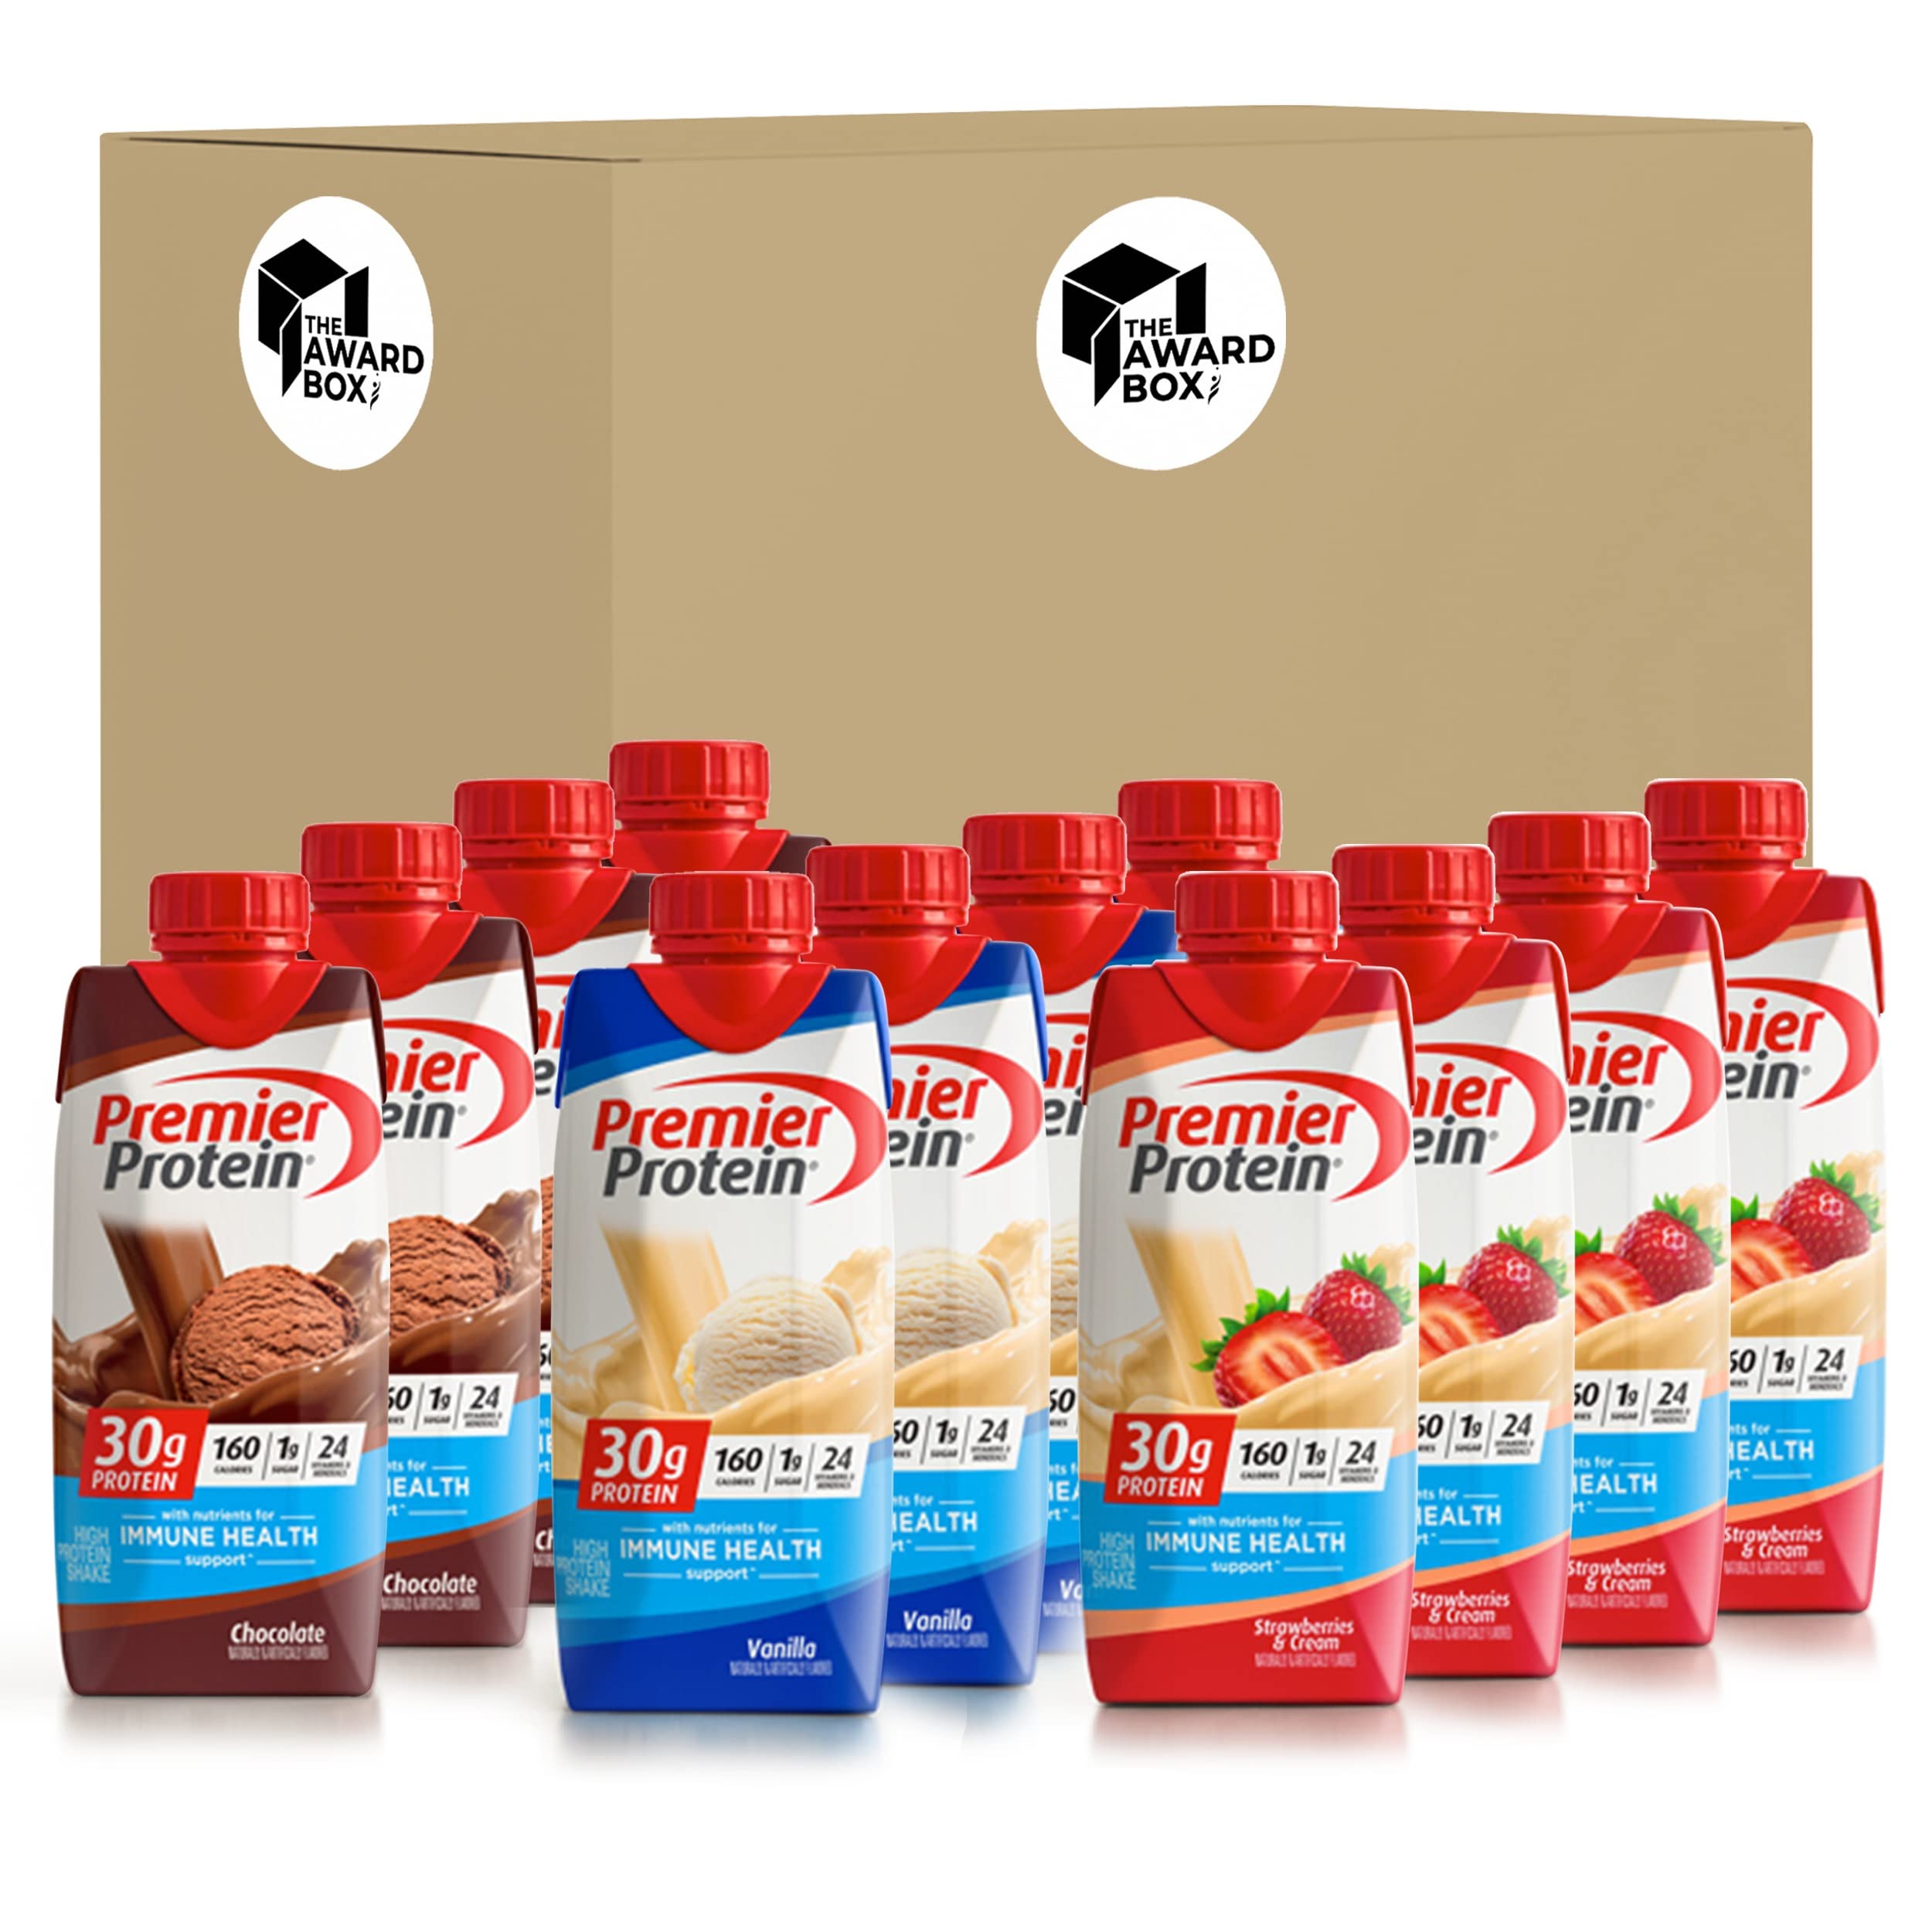
Item Name: Premier Protein High Protein Shake, Chocolate, Vanilla and Strawberry Cream Variety pack, 11 Fl oz. 4 of each flavor (12 Pack) in The Award Box
Bullet Point 1: START YOUR DAY RIGHT - Kickstart your metabolism and provide lasting energy throughout the day with this delicious, satisfying, and nutritious protein shake. With 30 grams of premium quality protein, you'll be able to power through your workouts and stick to your diet goals.
Bullet Point 2: TASTE THE DIFFERENCE - Chefs In America have awarded Premier Protein drink mixes with the Gold Medal for SUPERIOR TASTING ready-to-drink protein beverages 5 years in a row! These drinks are perfect for on-the-go, at the office, or post-workout. No lugging around heavy protein powder or mixing messes here!
Bullet Point 3: PEAK PERFORMANCE - Along with being low in sugar and fat, each serving of a Protein Shake also provides 24 vitamins and minerals essential to optimal health and vitality. Keep up the good work with a healthy snack that tastes great too!
Bullet Point 4: KOSHER AND GLUTEN FREE - We know what it's like to be careful about what you put into your body. That's why all of these Protein products are certified gluten free and kosher, so you can indulge worry free. Who says being healthy has to be hard?
Bullet Point 5: Premer Protein Shake, 4 of each flavor - Chocolate, Vanilla, and Strawberry
Bullet Point 6: In the Award Box
Value: 132.0
Unit: Fl Oz

Price: 40